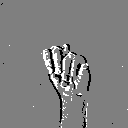
ASL letter: n